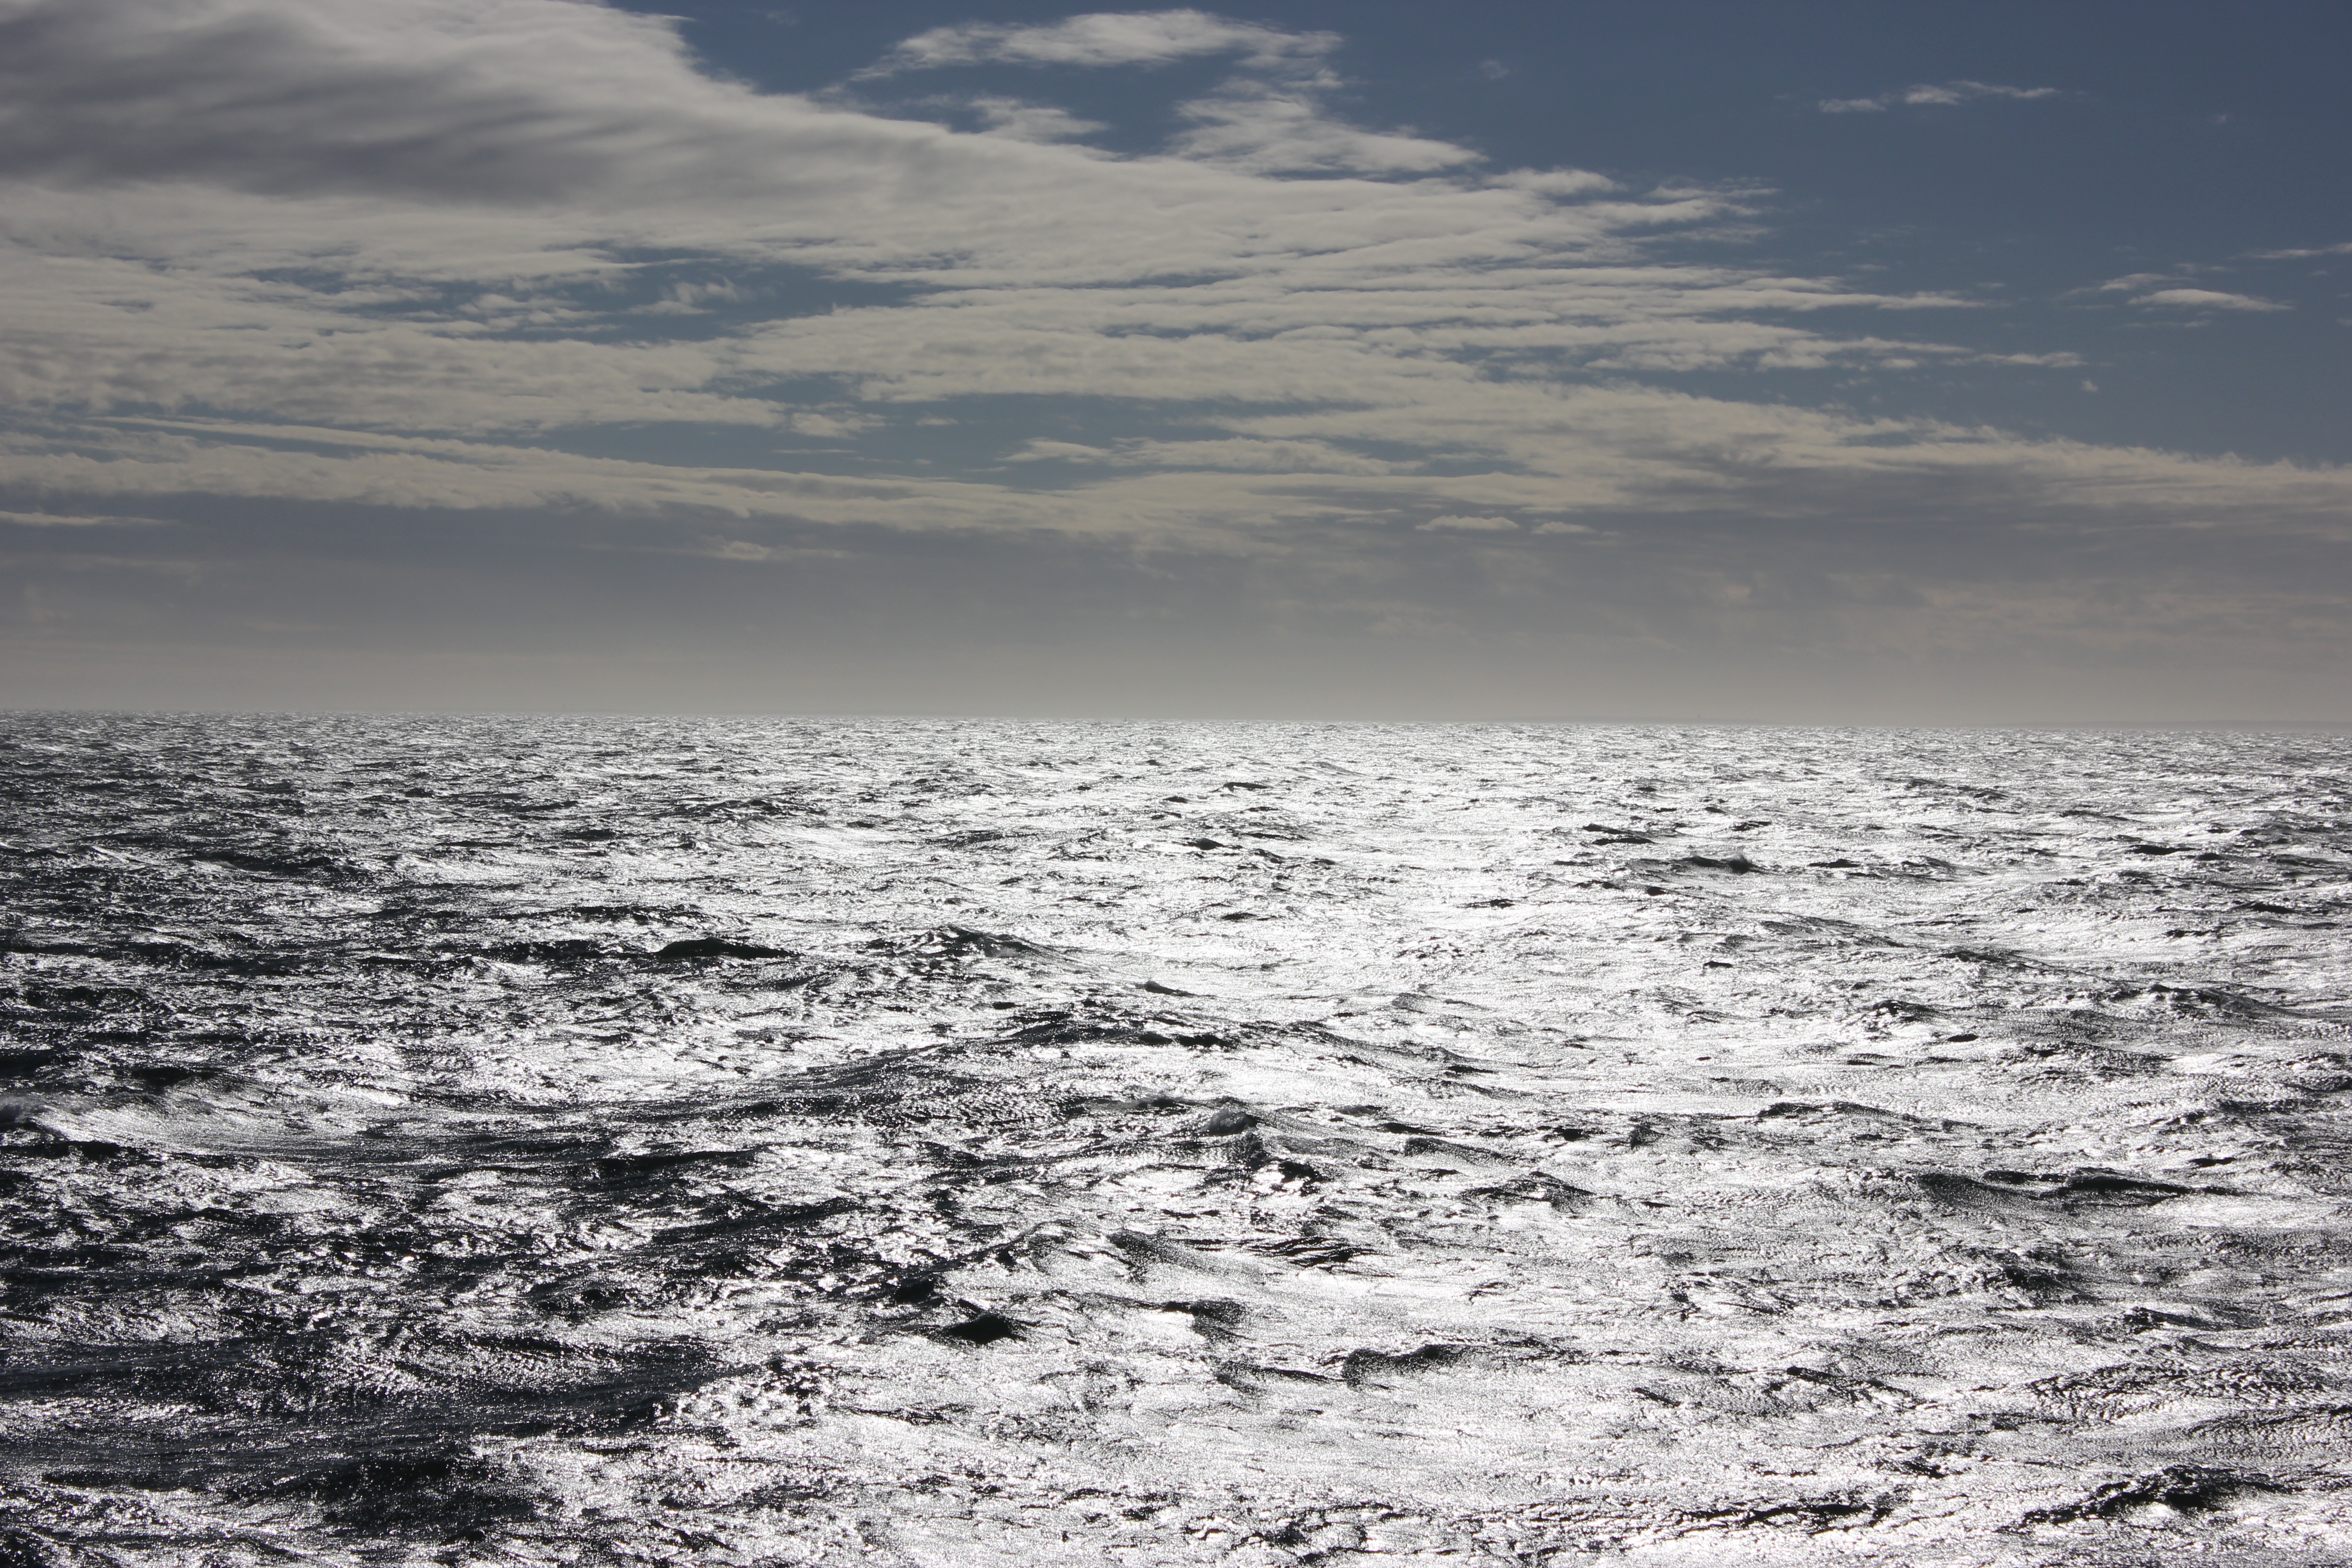
beach, sea, coast, water, nature, sand, rock, ocean, horizon, snow, cloud, sky, shore, wave, summer, travel, ice, reflection, relax, scenic, peaceful, calm, blue, body of water, nobody, mudflat, wind wave